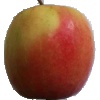
Label: Apple Pink Lady 1